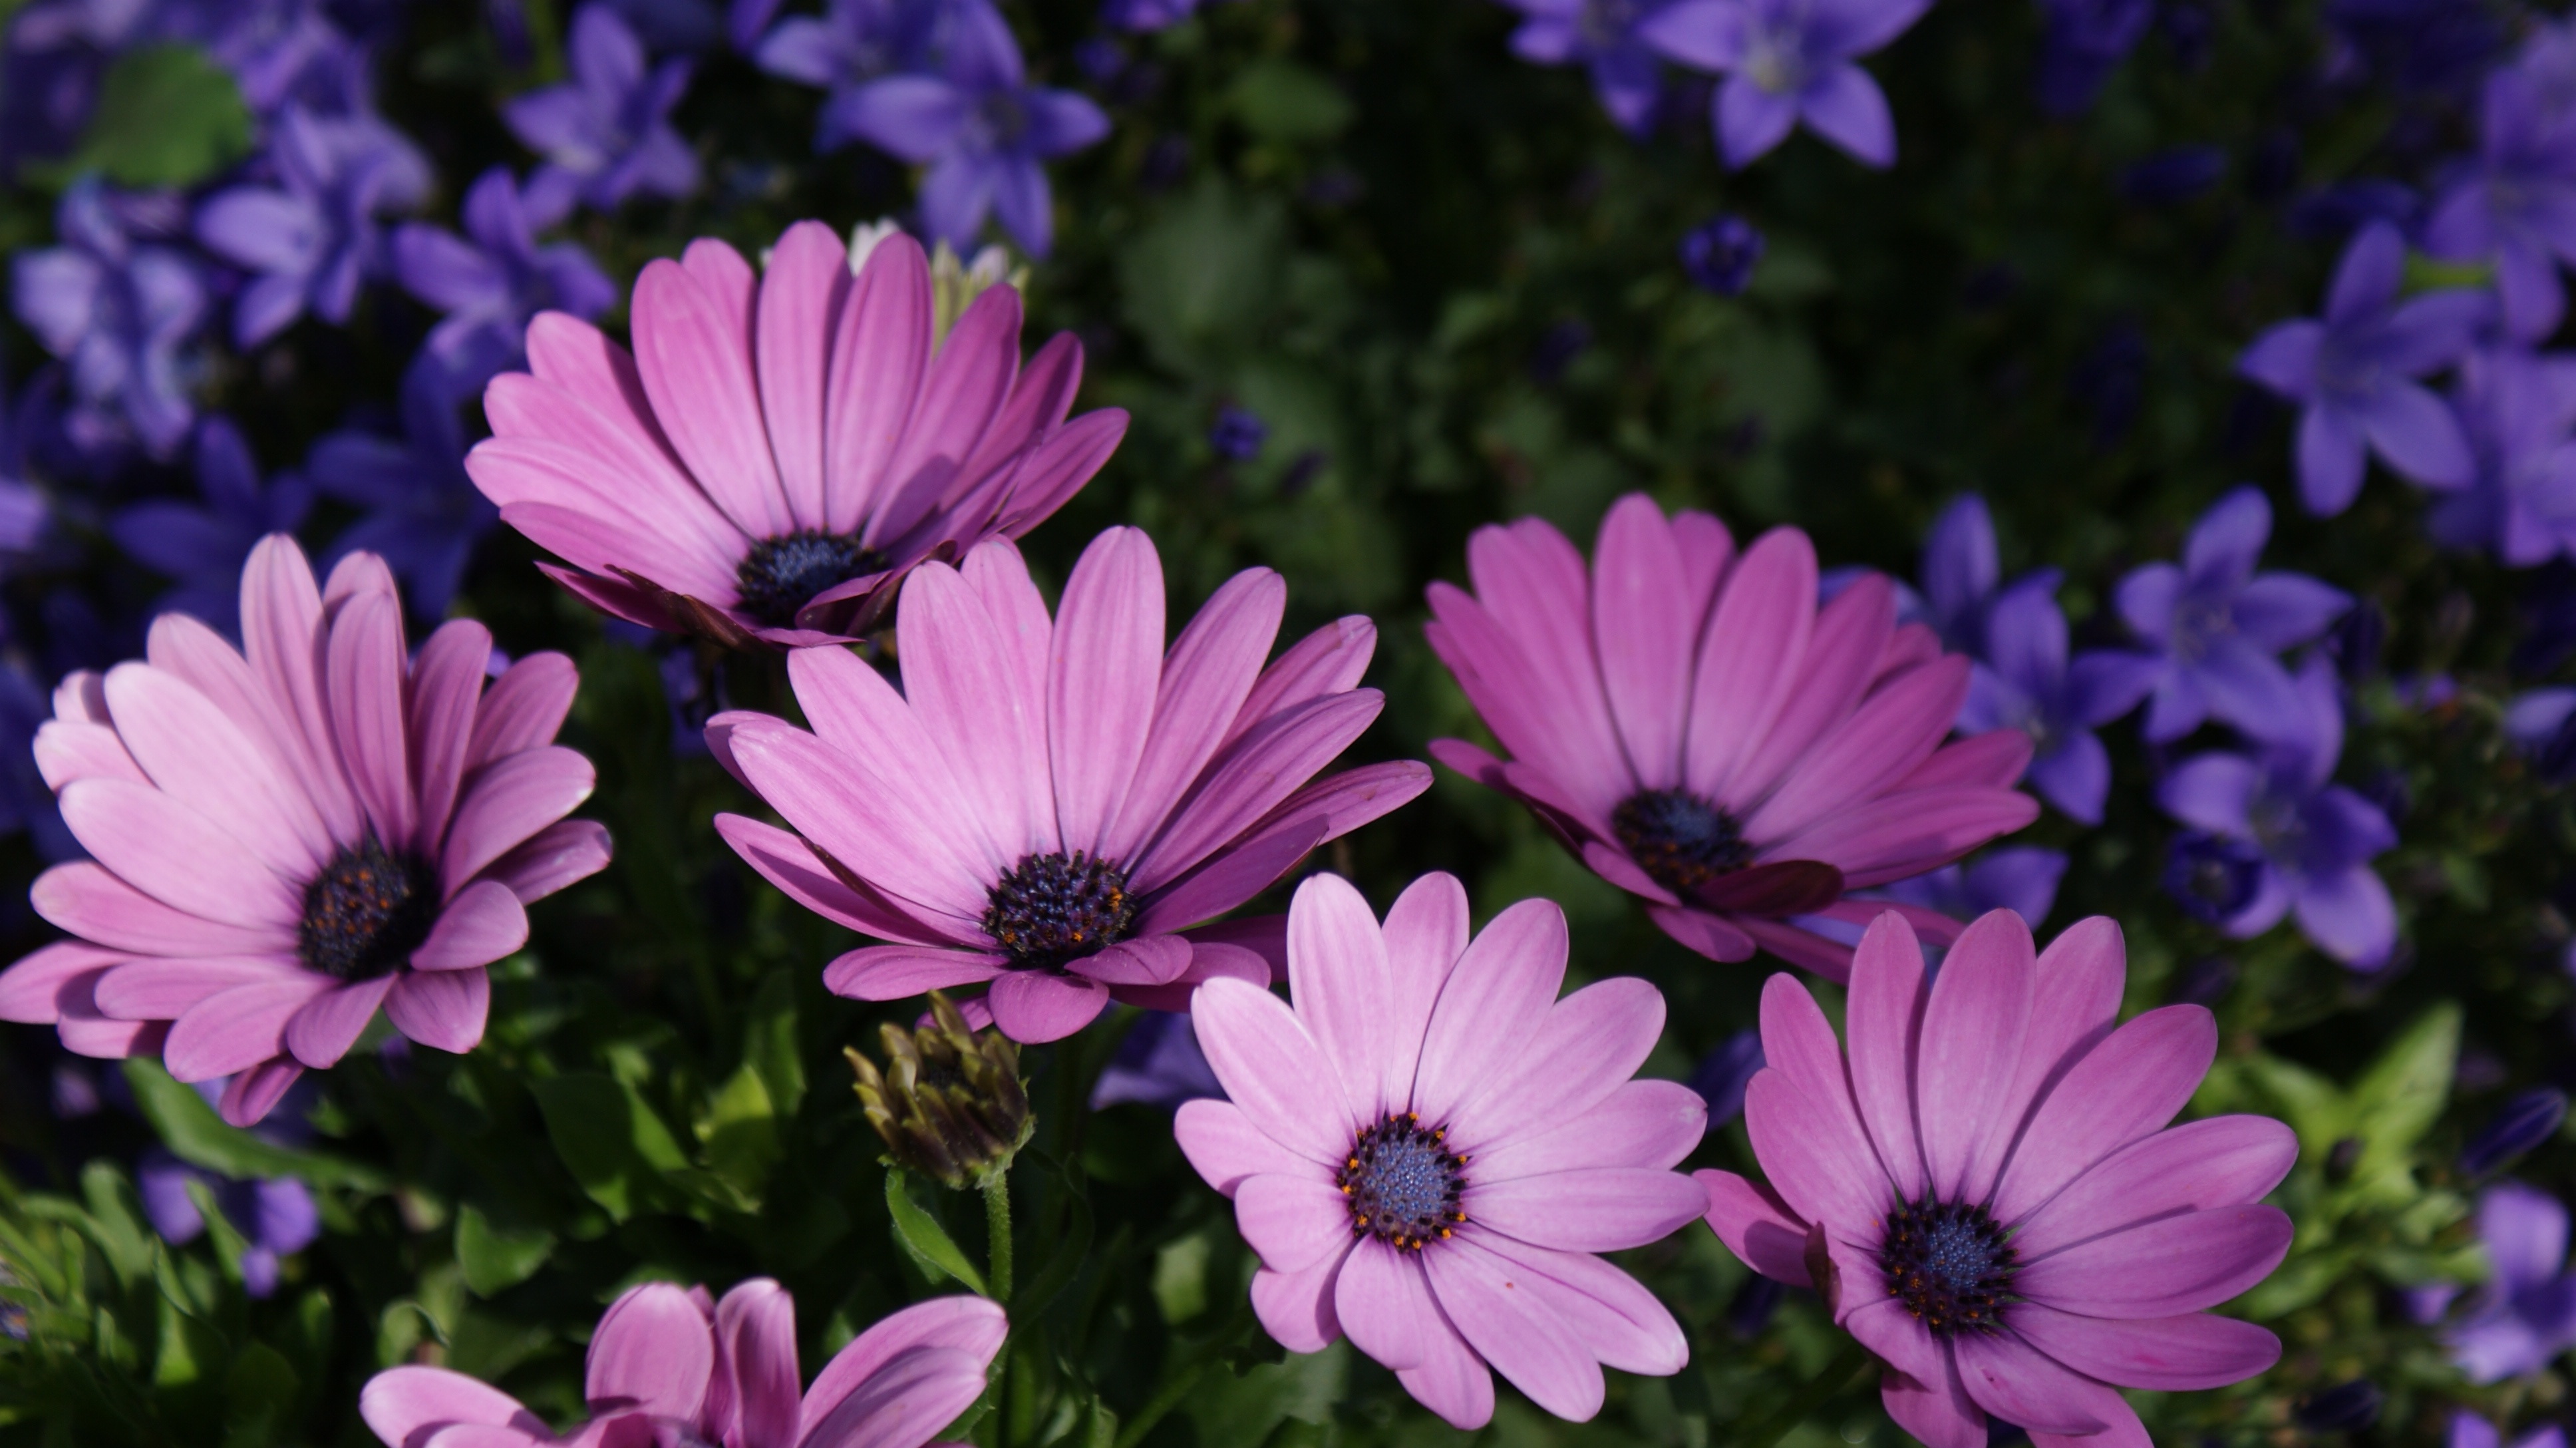
plant, flower, petal, bloom, garden, flora, flowers, flower garden, macro photography, flowering plant, ornamental flower, daisy family, annual plant, land plant, garden cosmos